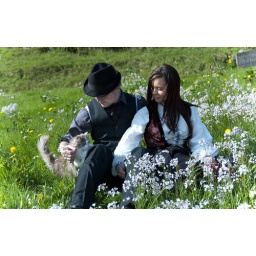
A very sweet and cute cat wanted to be in the picture too=)